Benbulbin

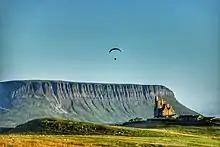
Benbulbin from Mullaghmore Head, with Classiebawn Castle in the foreground

Benbulbin was shaped during the ice age, when Ireland was under glaciers. Originally it was a large plateau. Glaciers moving from the northeast to southwest shaped it into its present distinct formation.